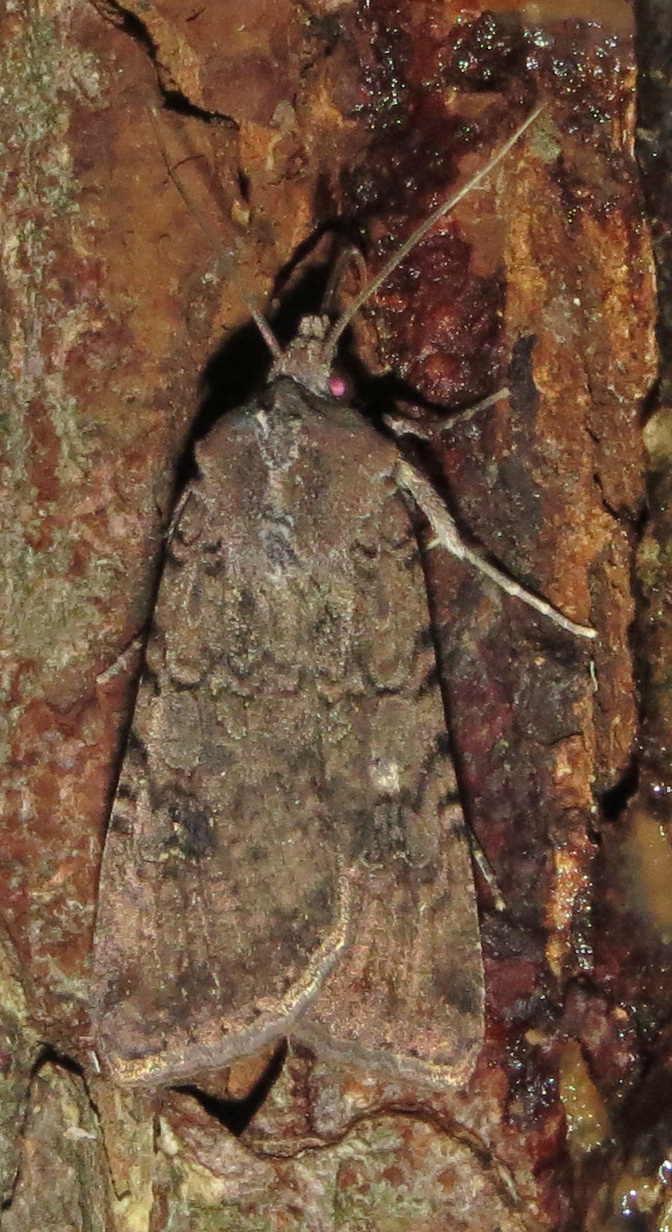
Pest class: cutworms